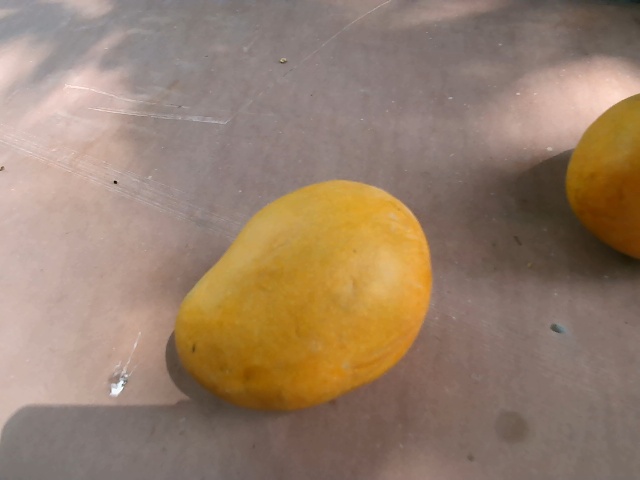
Label: Ripe_Mango